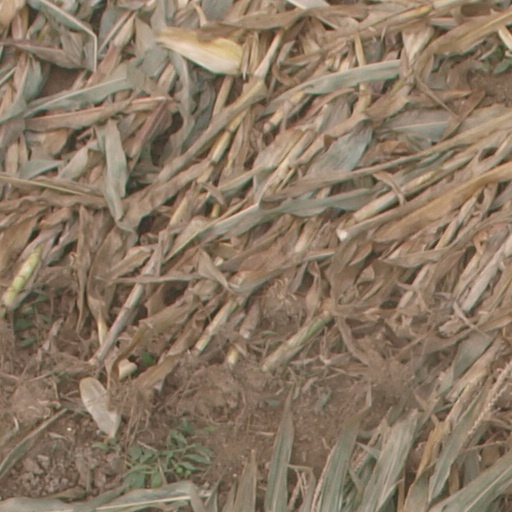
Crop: maize; corn